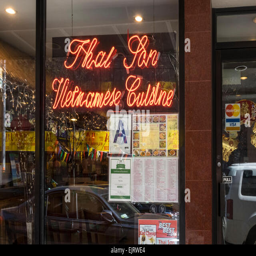
neon sign in the window of a restaurant